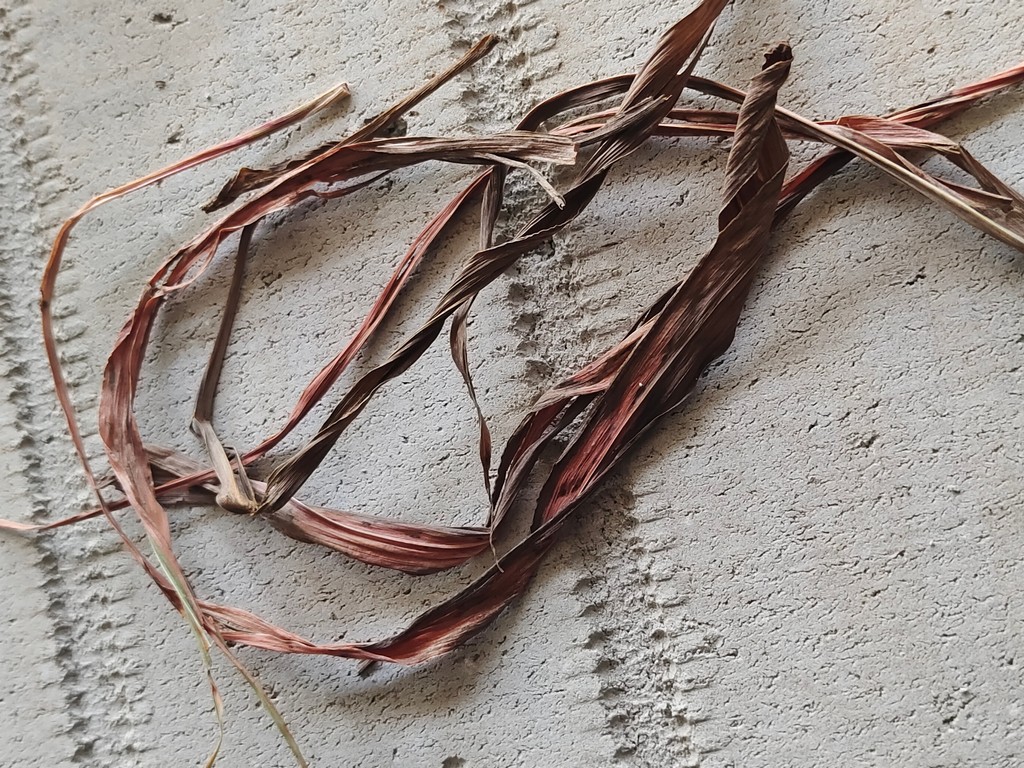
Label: Dried